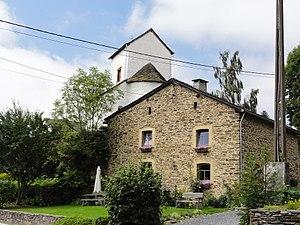
L'église Sainte-Marguerite et une maison à Ollomont
Ollomont est un village de la ville belge d'Houffalize situé en Région wallonne dans la province de Luxembourg.